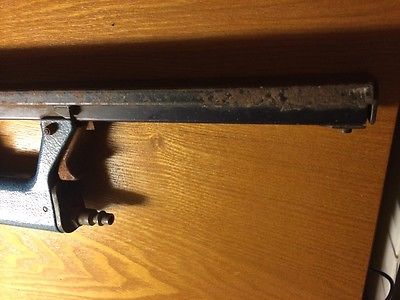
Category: stapler